Ironwood station

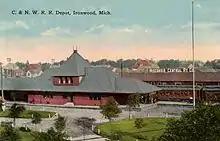
Chicago and Northwestern Railroad Depot, c. 1910

The Chicago and Northwestern Railroad Depot in Ironwood is a red brick and sandstone structure with a one-block long platform. It has a multi-level hipped roof covered with slate. The depot consists of a single-story main depot with a small second story space in the center and a separate, single-story baggage unit with a small modern addition. The two portions are joined with a single roof and measure approximately 175 feet by 28 feet.